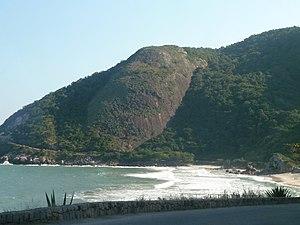
Prainha est une plage située dans la zone ouest de Rio de Janeiro au Brésil. L'accès s'y fait en voiture, après le quartier de Recreio et avant Grumari. Il s'agit d'une plage très recherchée par les surfeurs, car les vagues y sont très appréciées et la plage rarement pleine, à cause de sa localisation par rapport à la ville.